Peace Light of Bethlehem

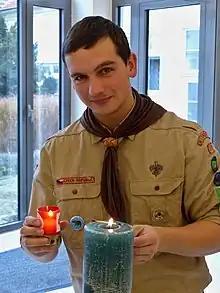
Peace Light in Blansko 2013

The Austrian Broadcasting Corporation (ORF OÖ) founded the “Light of Peace from Bethlehem” as a new Christmas tradition more than 30 years ago back in 1986. The State of Upper Austria has supported the Light of Peace from the very beginning. Meanwhile it is shining each year all over Europe, in the United States and even in some countries in South America. In recent years, it has also been handed over to many political and religious leaders as well as international organisations.